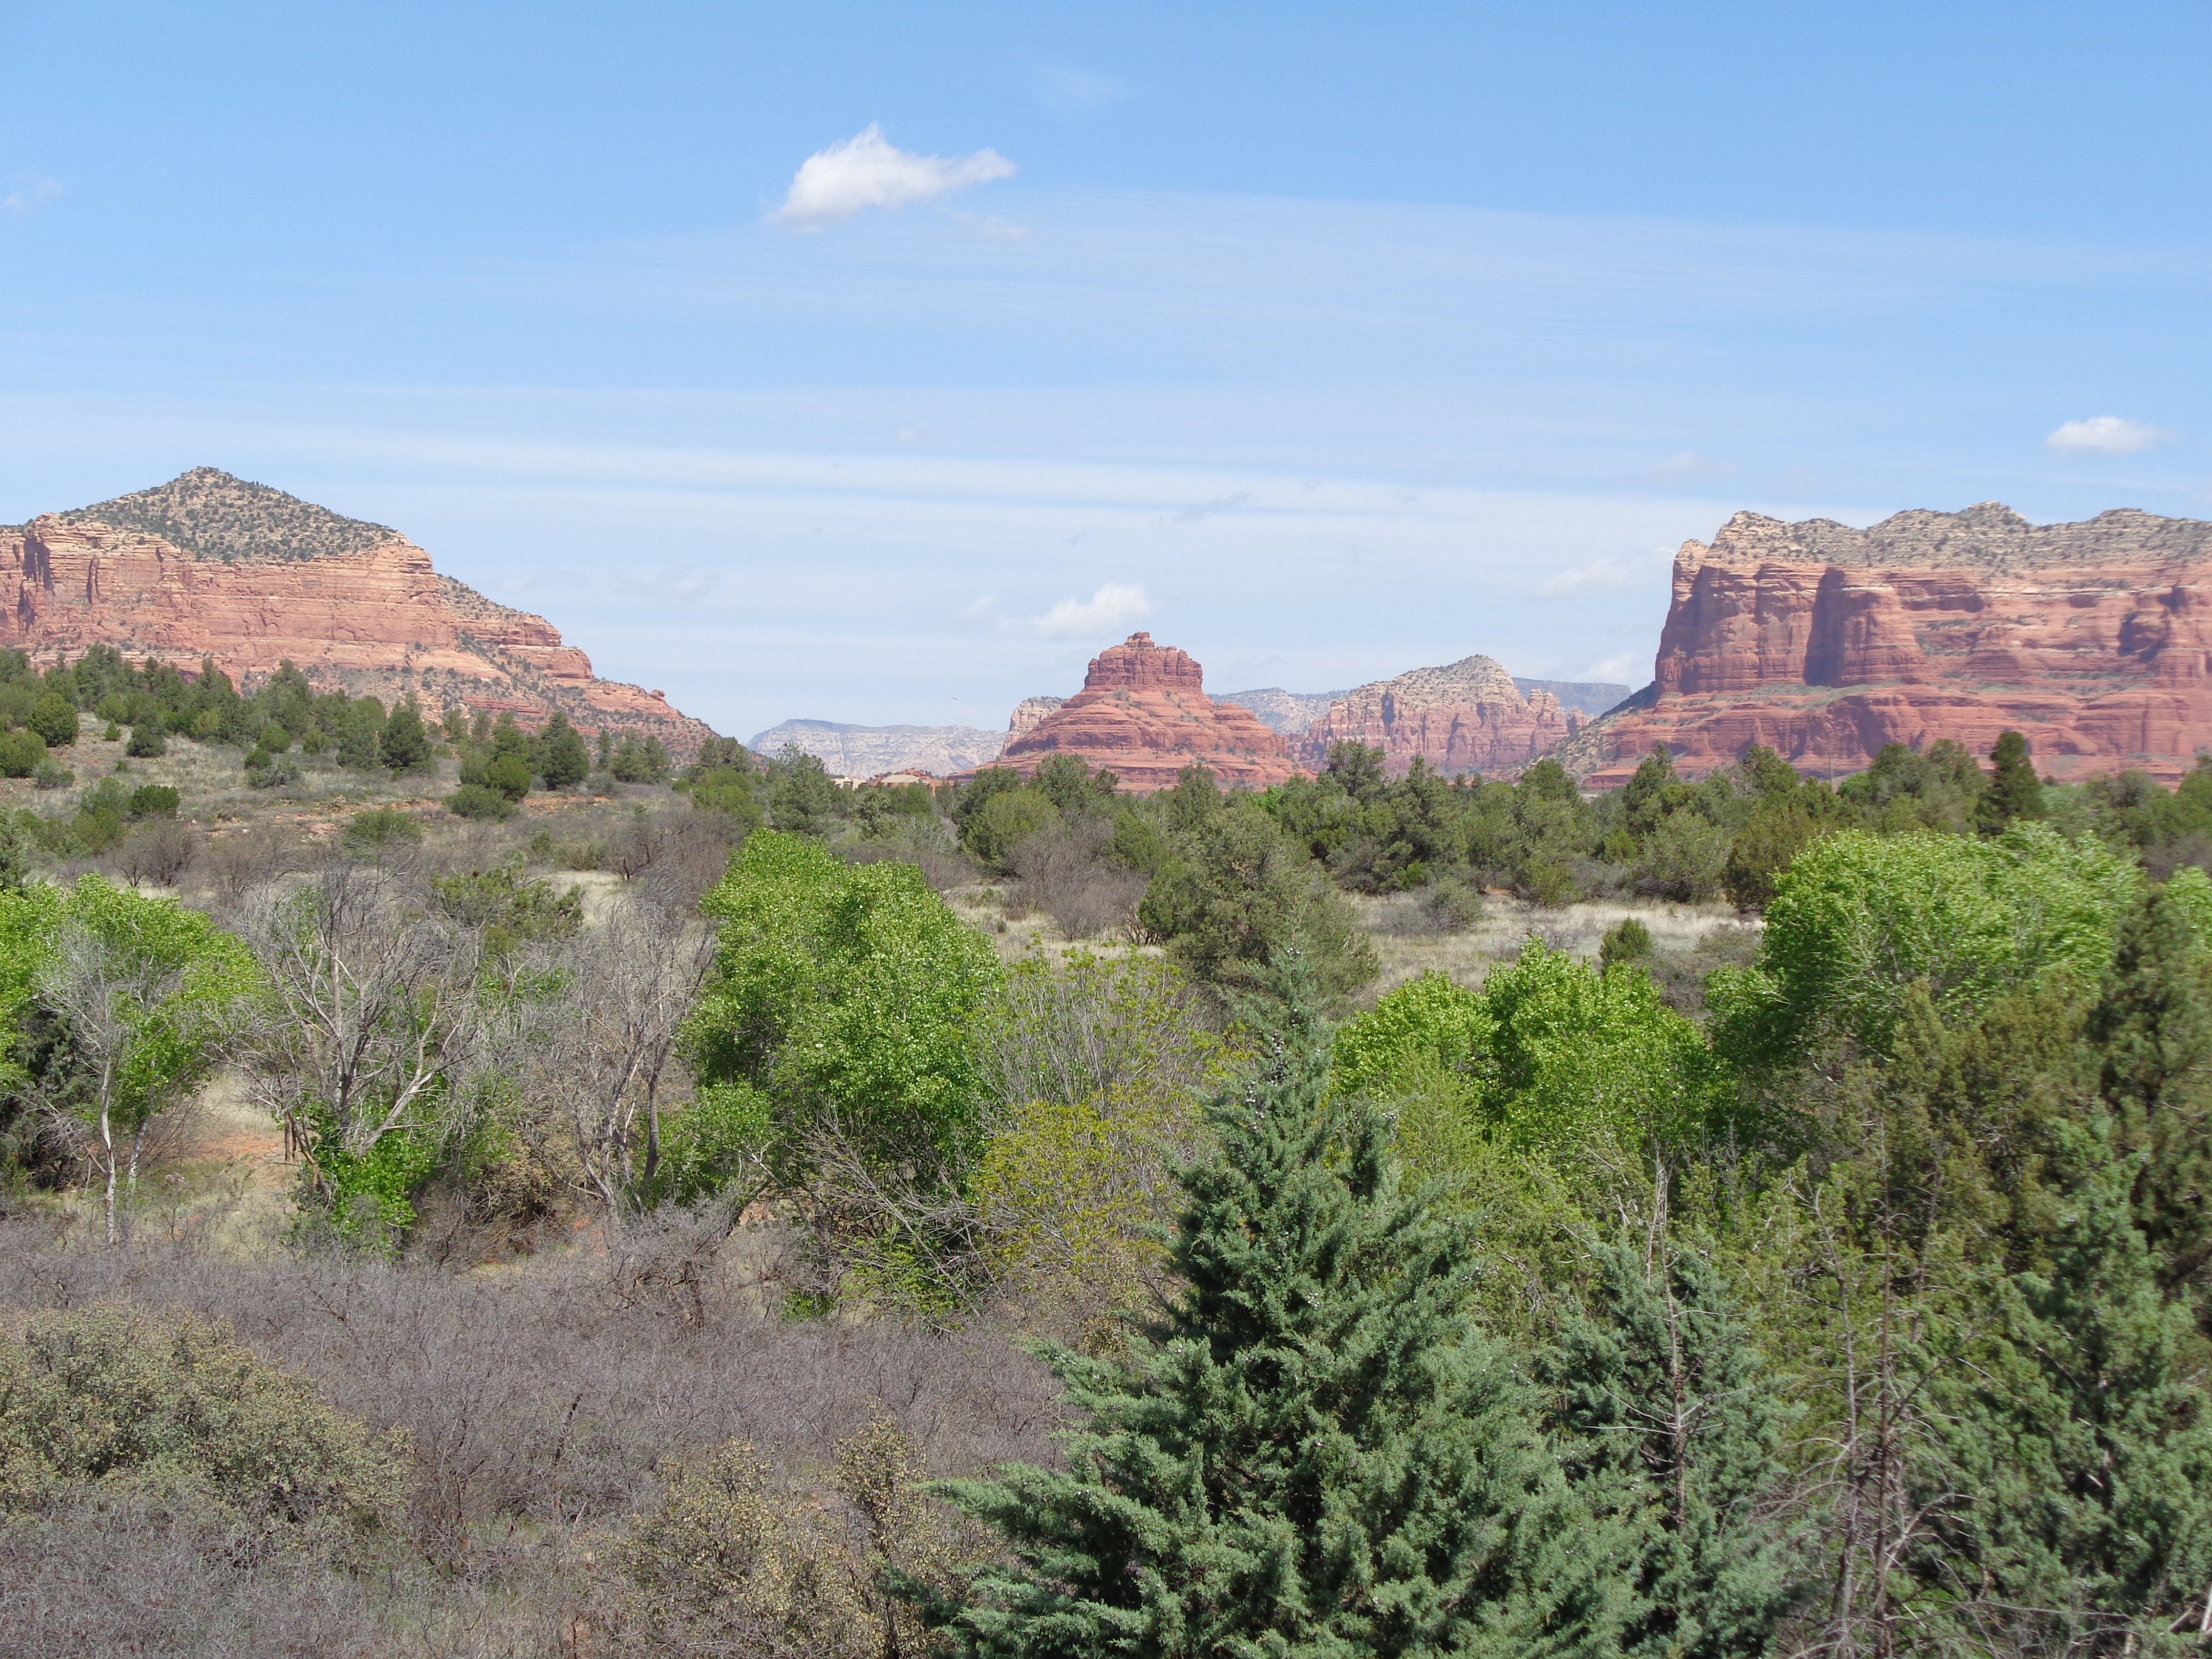
valley, formation, cliff, canyon, terrain, national park, geology, badlands, plateau, escarpment, ecosystem, wadi, butte, landform, historic site, geographical feature